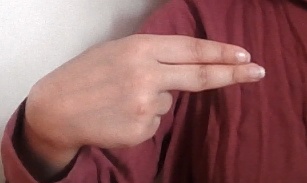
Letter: ain